Pandi, Bulacan

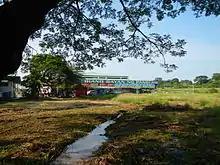
Pandi Wet and Dry Public Market

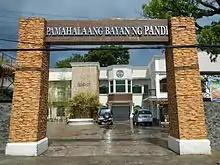
Municipal hall of Pandi, entrance arch

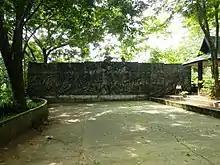
Battle of Kakarong de Sili Wall Relief

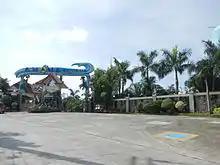
Amana Waterpark facade

The town of Pandi in the central poblacion area along Manuel G. Santos Sr. Street has a sports complex ground - "Pandi Sports Complex". The site is a semi playground for children and equipped with some facilities for sports. It has a "Basketball Court". The sports complex houses a center for senior town folks where they do senior activities and meetings, election of yearly officials as well. And the various members that also assist in some outreach domestic programs in the town - "Senior Citizen Center". Within the compound is a water well that supplies the poblacion area of water until the northmost area of the town managed by NAWASA: National Water and Sewerage Authority - Water supply and sanitation in the Philippines.